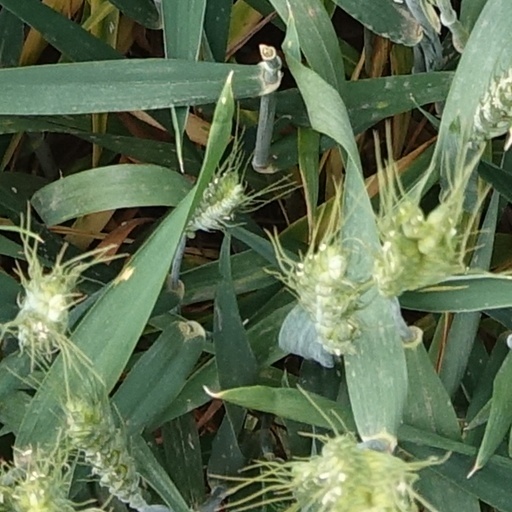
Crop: wheat